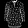
Label: Shirt